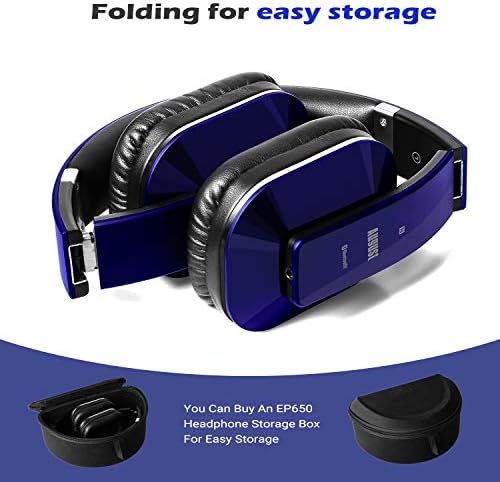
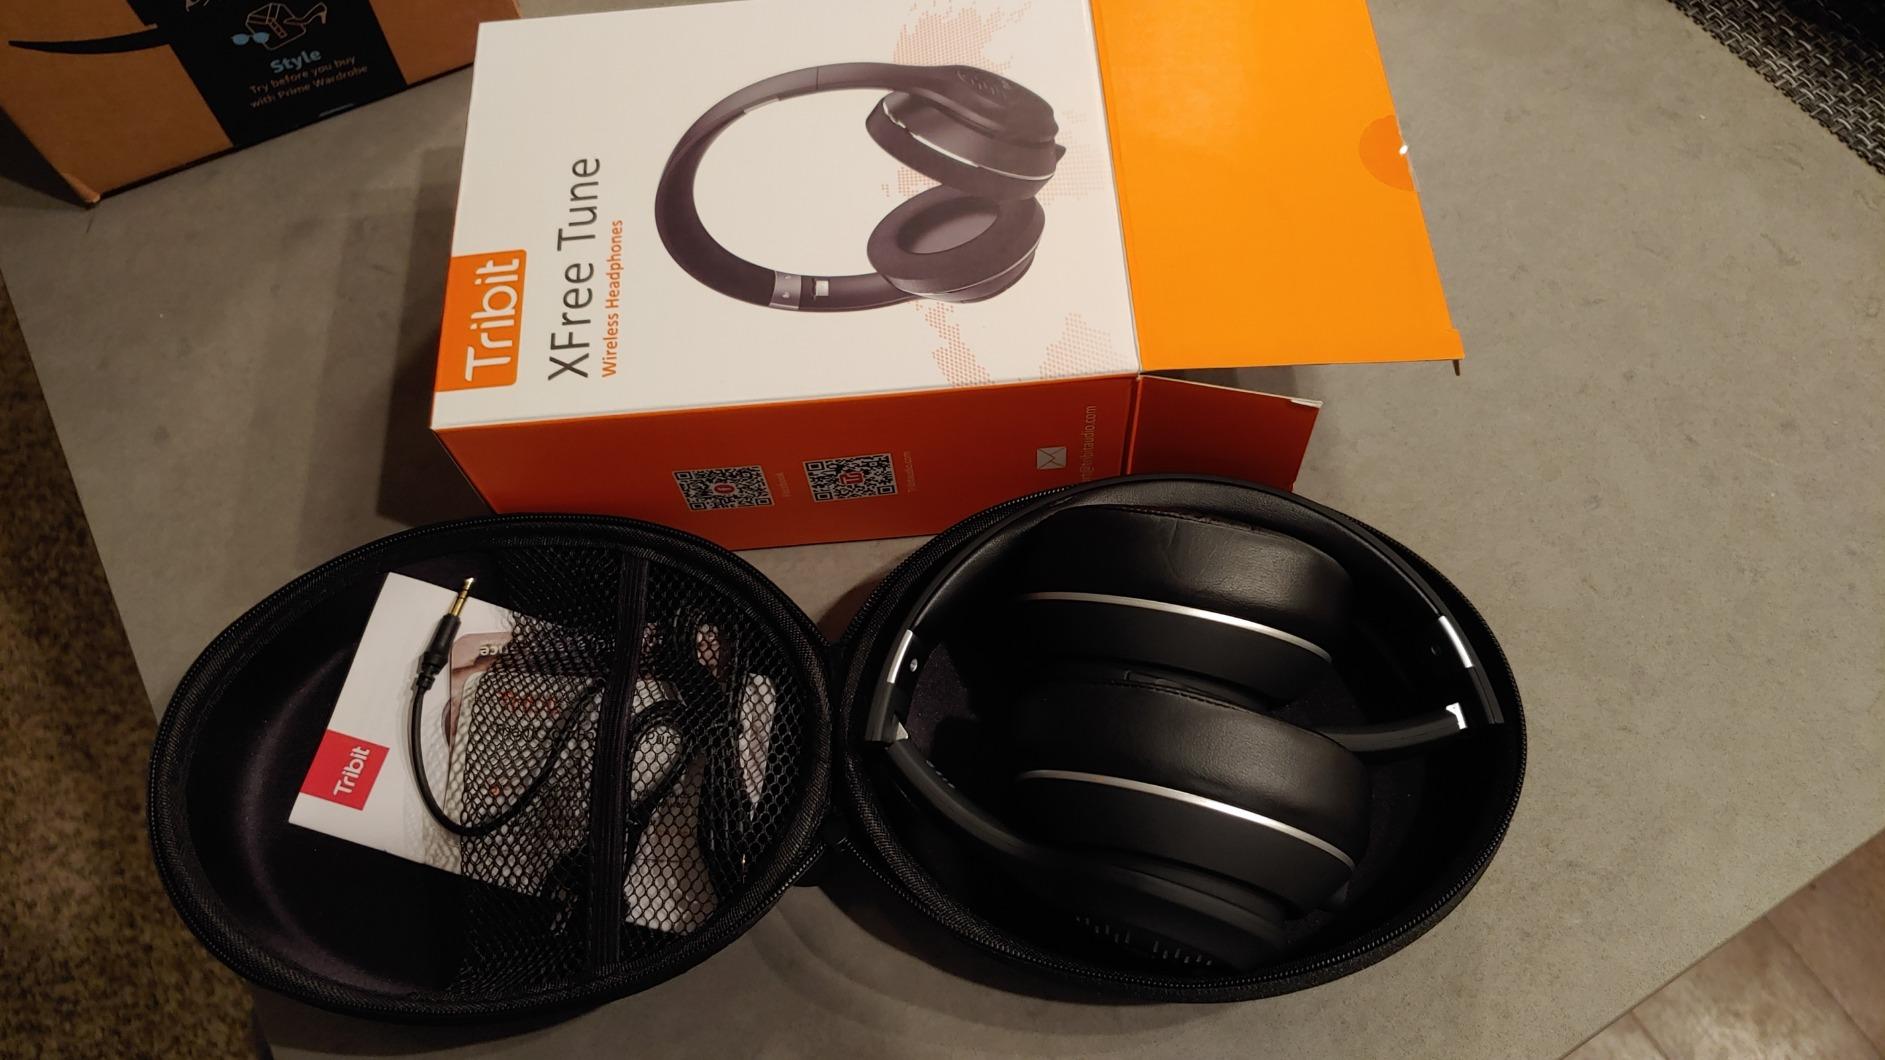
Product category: headphones
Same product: no